Kyeintali

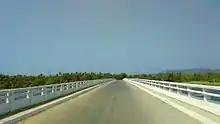
Kyeintali River Bridge

The Kyeintali River Bridge on the Thandwe-Gwa Road in Rakhine State was inaugurated by the Minister for Progress of Border Areas and National Races and Development Affairs Lt-Gen. Maung Thint and SLORC Secretary-1 Lt-Gen. Khin Nyunt. (NLM 1/2)